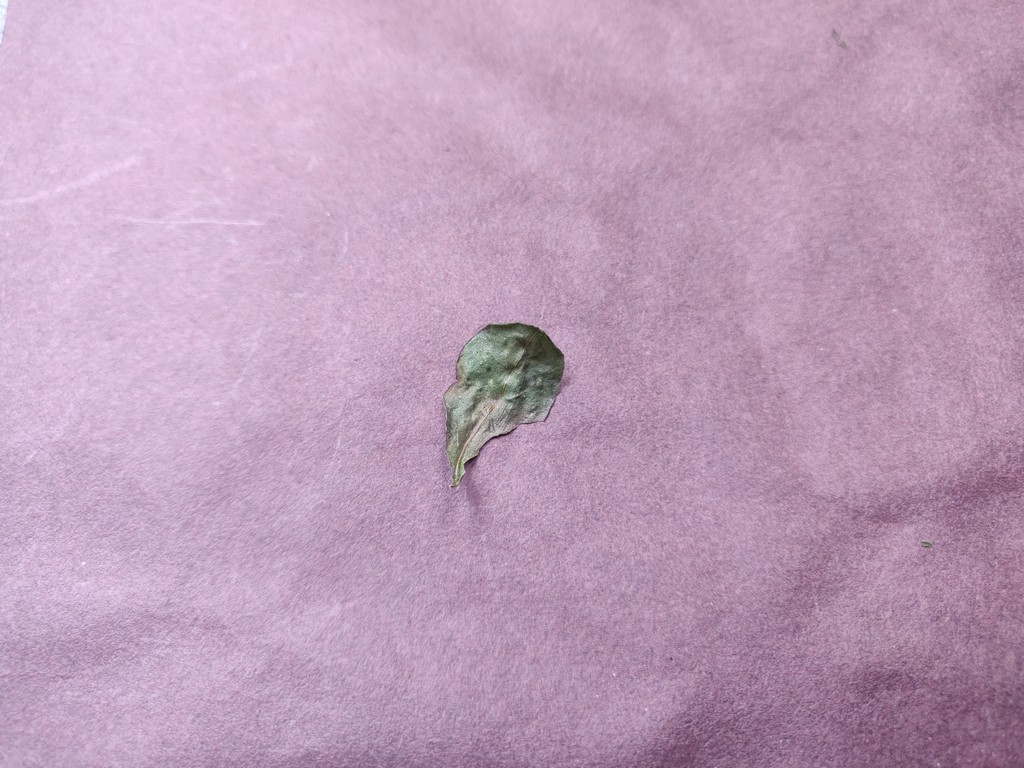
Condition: Dried
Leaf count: single
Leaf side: unknown